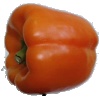
Label: Pepper Orange 1